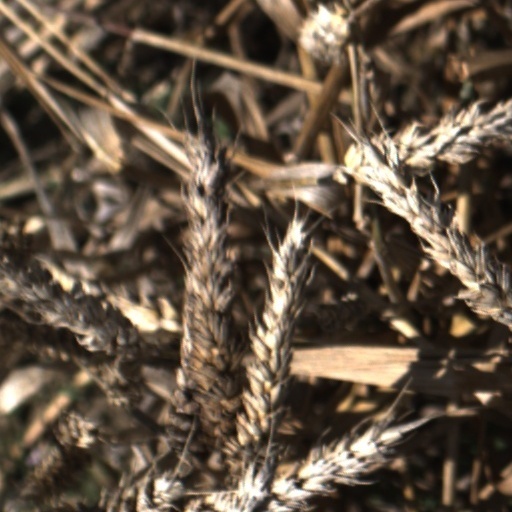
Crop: wheat